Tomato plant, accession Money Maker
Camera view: bottom (45 deg); turntable rotation: 330 degrees
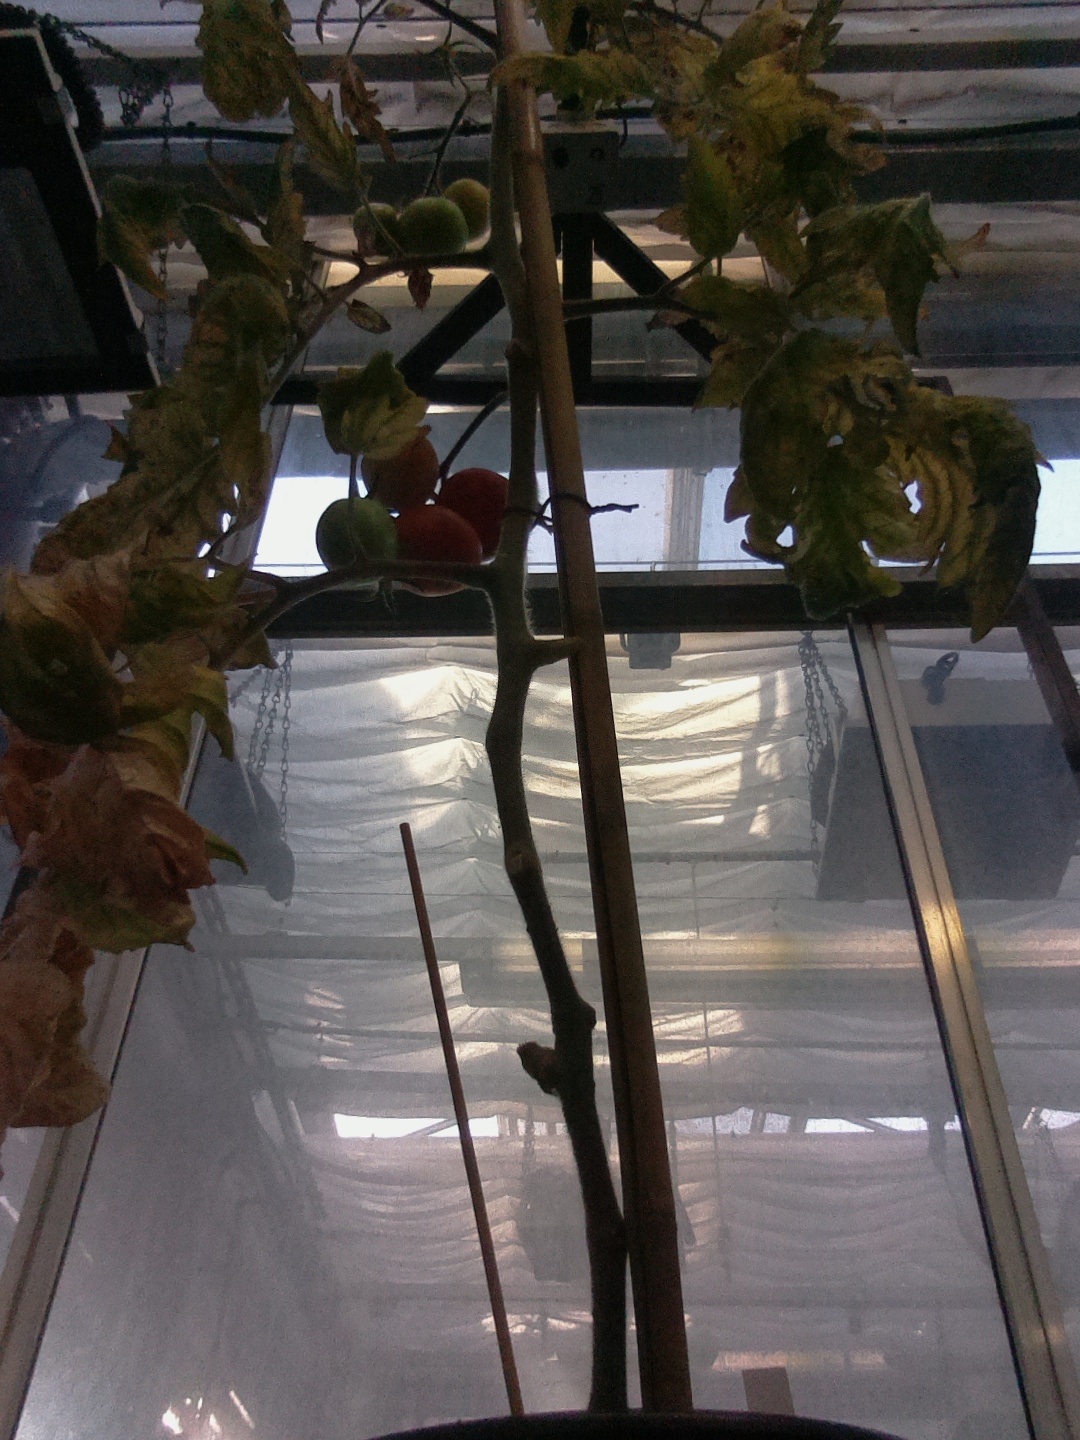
BBCH growth stage 85: 50%-60% of fruits show typical fully ripe color